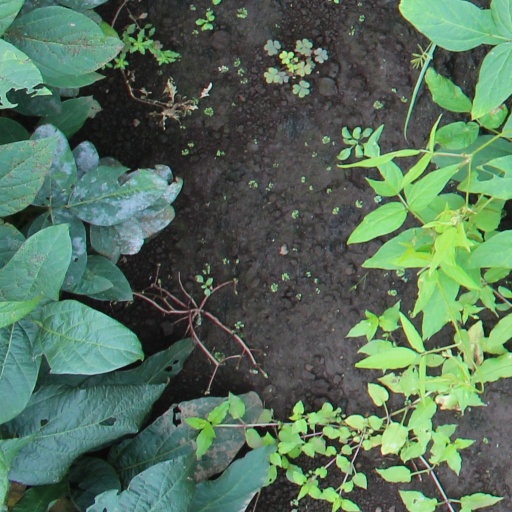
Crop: soybean